Jihlava (river)

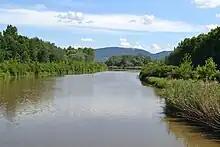
The Jihlava at its confluence with the Svratka

The most notable settlements on the river are the city of Jihlava, named after the river, and the town of Třebíč. The river flows through the municipal territories of Jihlávka, Horní Ves, Horní Cerekev, Batelov, Dolní Cerekev, Kostelec, Dvorce, Rantířov, Jihlava, Malý Beranov, Luka nad Jihlavou, Bítovčice, Bransouze, Číchov, Přibyslavice, Třebíč, Vladislav, Kramolín, Mohelno, Biskoupky, Ivančice, Moravské Bránice, Nové Bránice, Dolní Kounice, Pravlov, Kupařovice, Medlov, Pohořelice, Přibice and Ivaň.